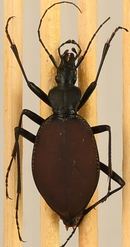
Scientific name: Scaphinotus angusticollis
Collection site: Abby Road NEON (ABBY), plot ABBY_006